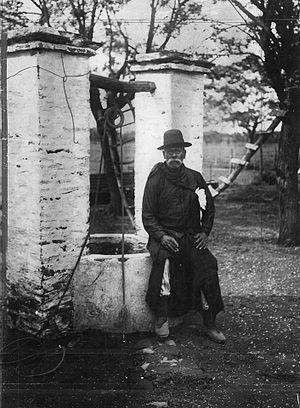
Don Segundo Sombra est un roman champêtre de l’écrivain argentin Ricardo Güiraldes, paru en 1926 à San Antonio de Areco. Il s’inscrit dans le genre dit gauchesco, dont il est assurément, avec le poème narratif Martín Fierro de José Hernández et le Facundo de Sarmiento, un des sommets, voire l’aboutissement. Au contraire du poème de Hernández, le roman de Güiraldes ne revendique pas, pour le gaucho, une place dans la société argentine, mais s’applique seulement à l’évoquer comme personnage légendaire, sur un ton élégiaque. Le roman se présente en même temps sous la forme d’un roman d’apprentissage, le narrateur, ancien disciple de Don Segundo, donnant en effet un compte rendu de sa longue initiation au métier de gaucho, avec ses épreuves, ses échecs, ses conquêtes, sous la conduite de son maître. C’est, en tout état de cause, un des grands classiques de la littérature hispano-américaine.